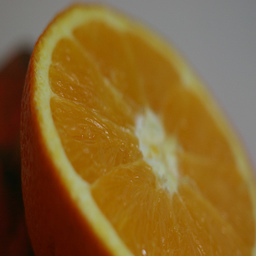
Label: Orange